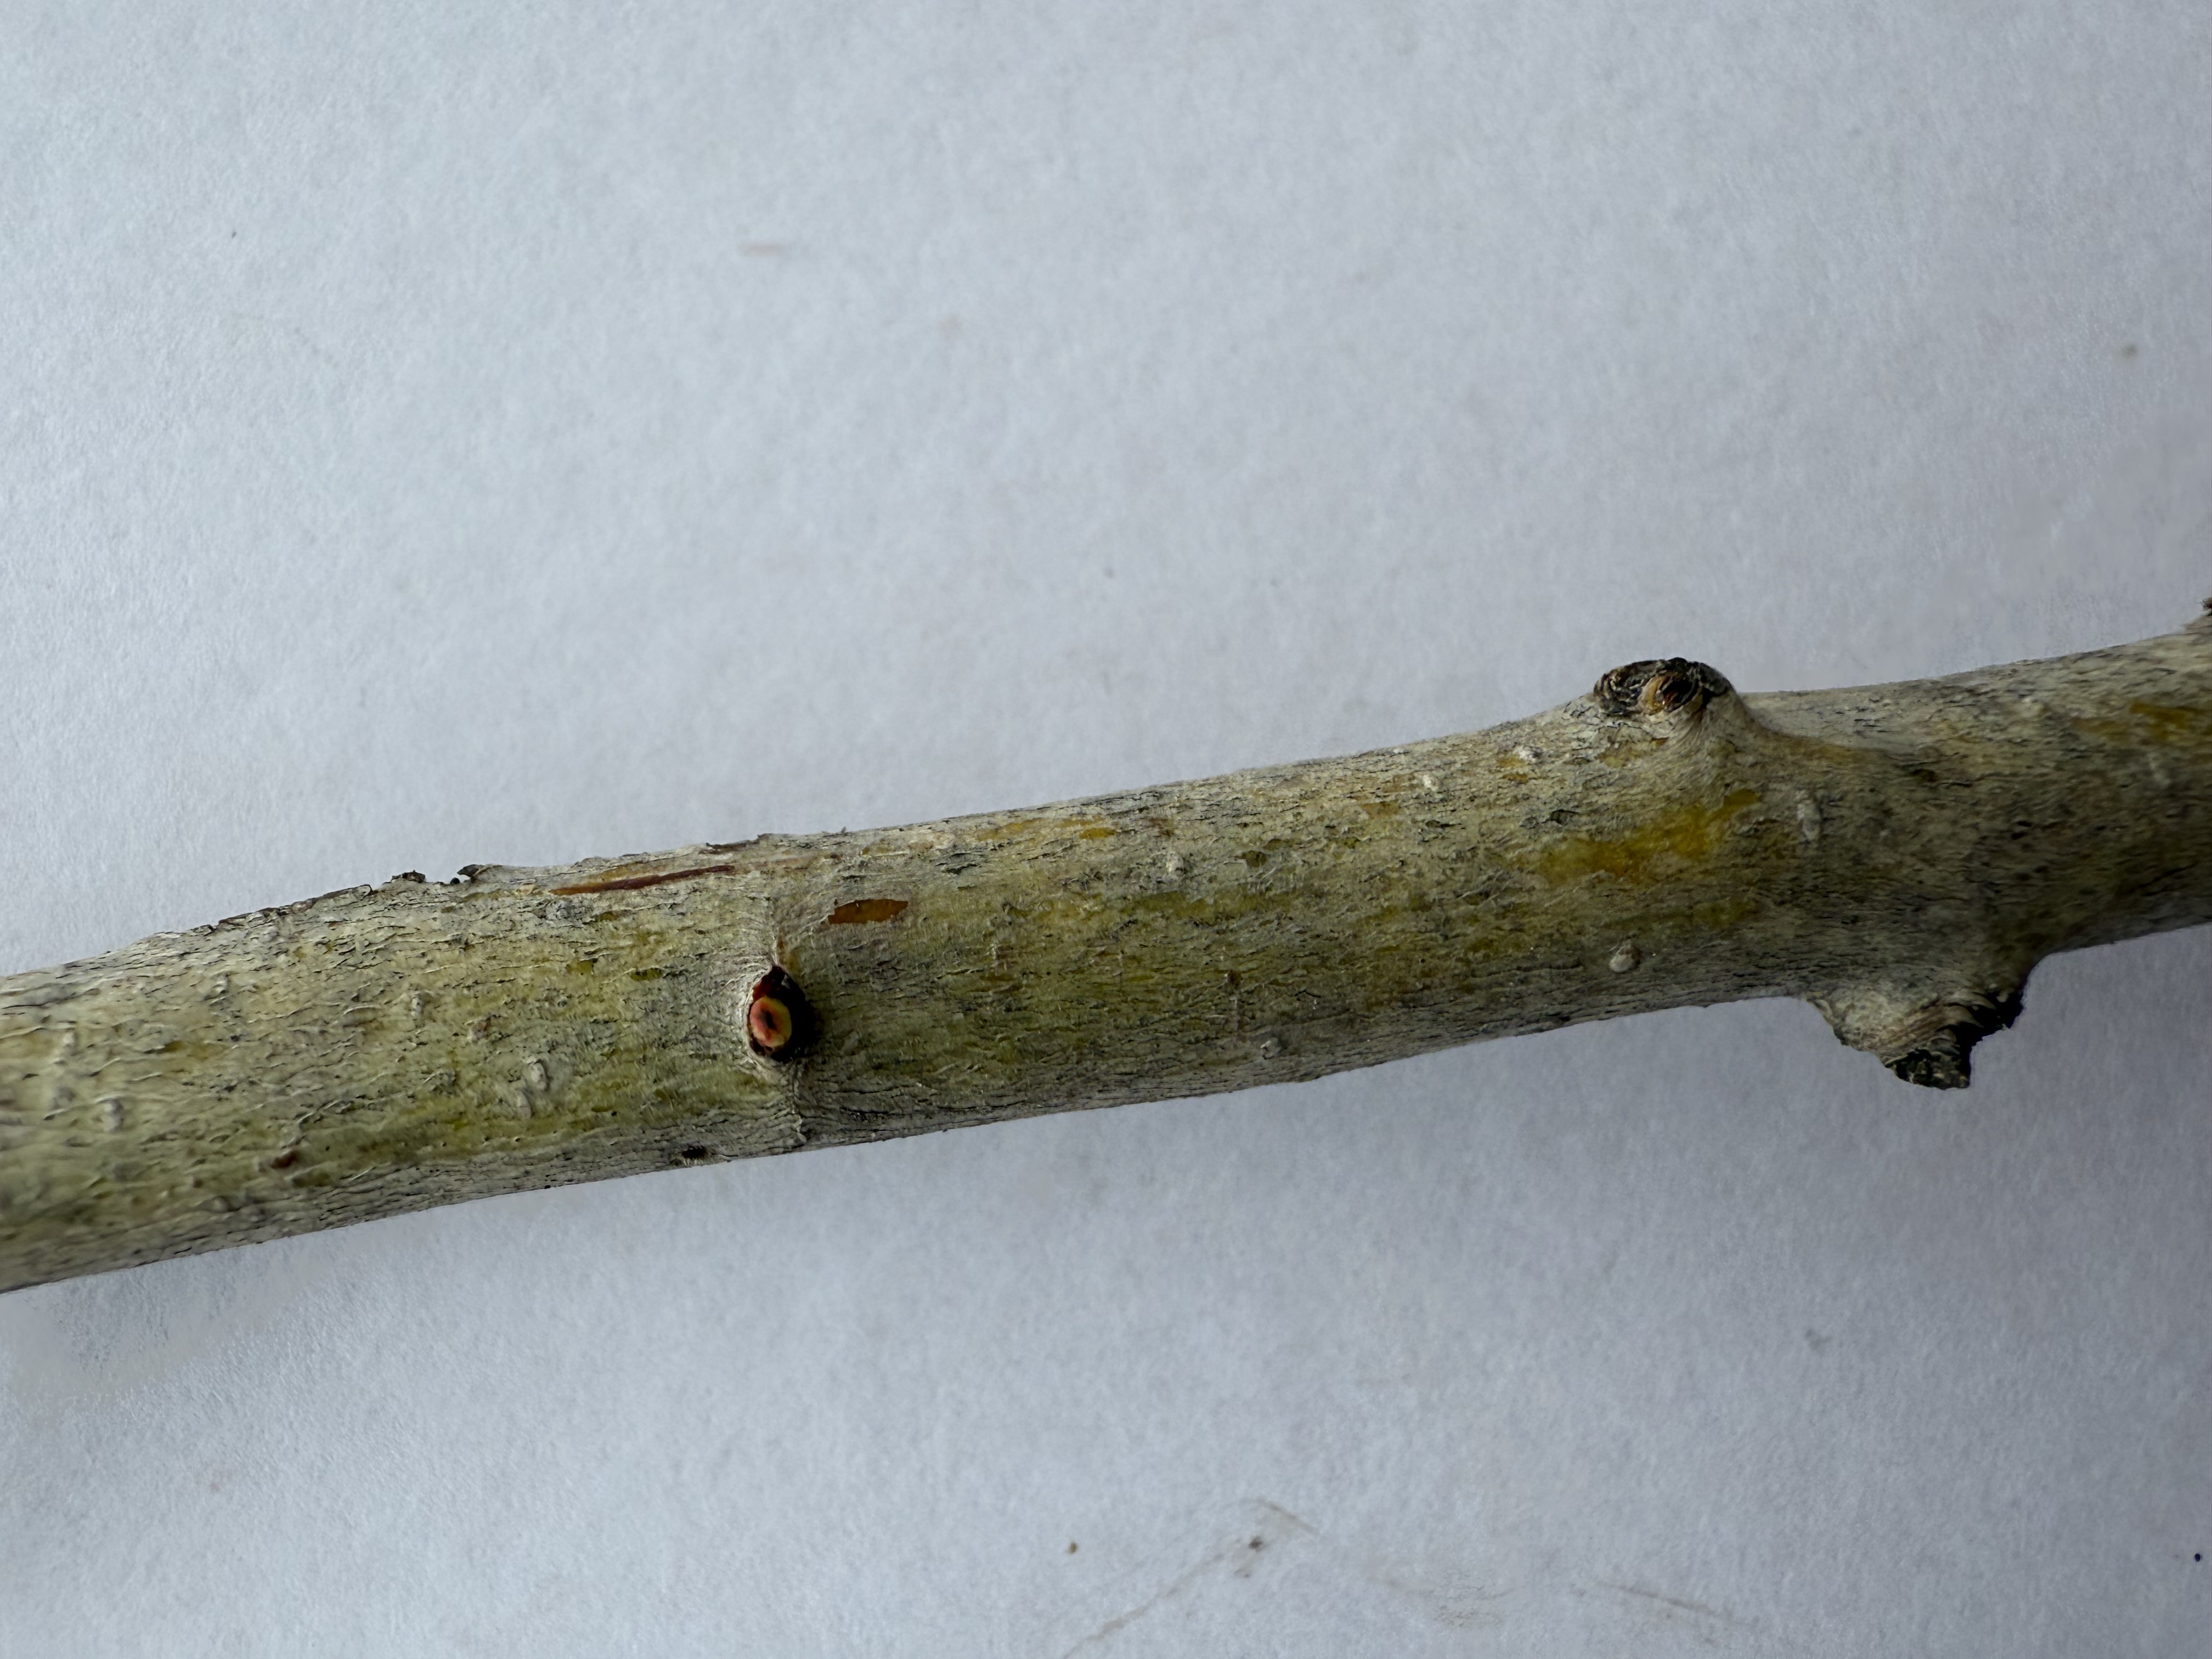
Variety: Red Azarol